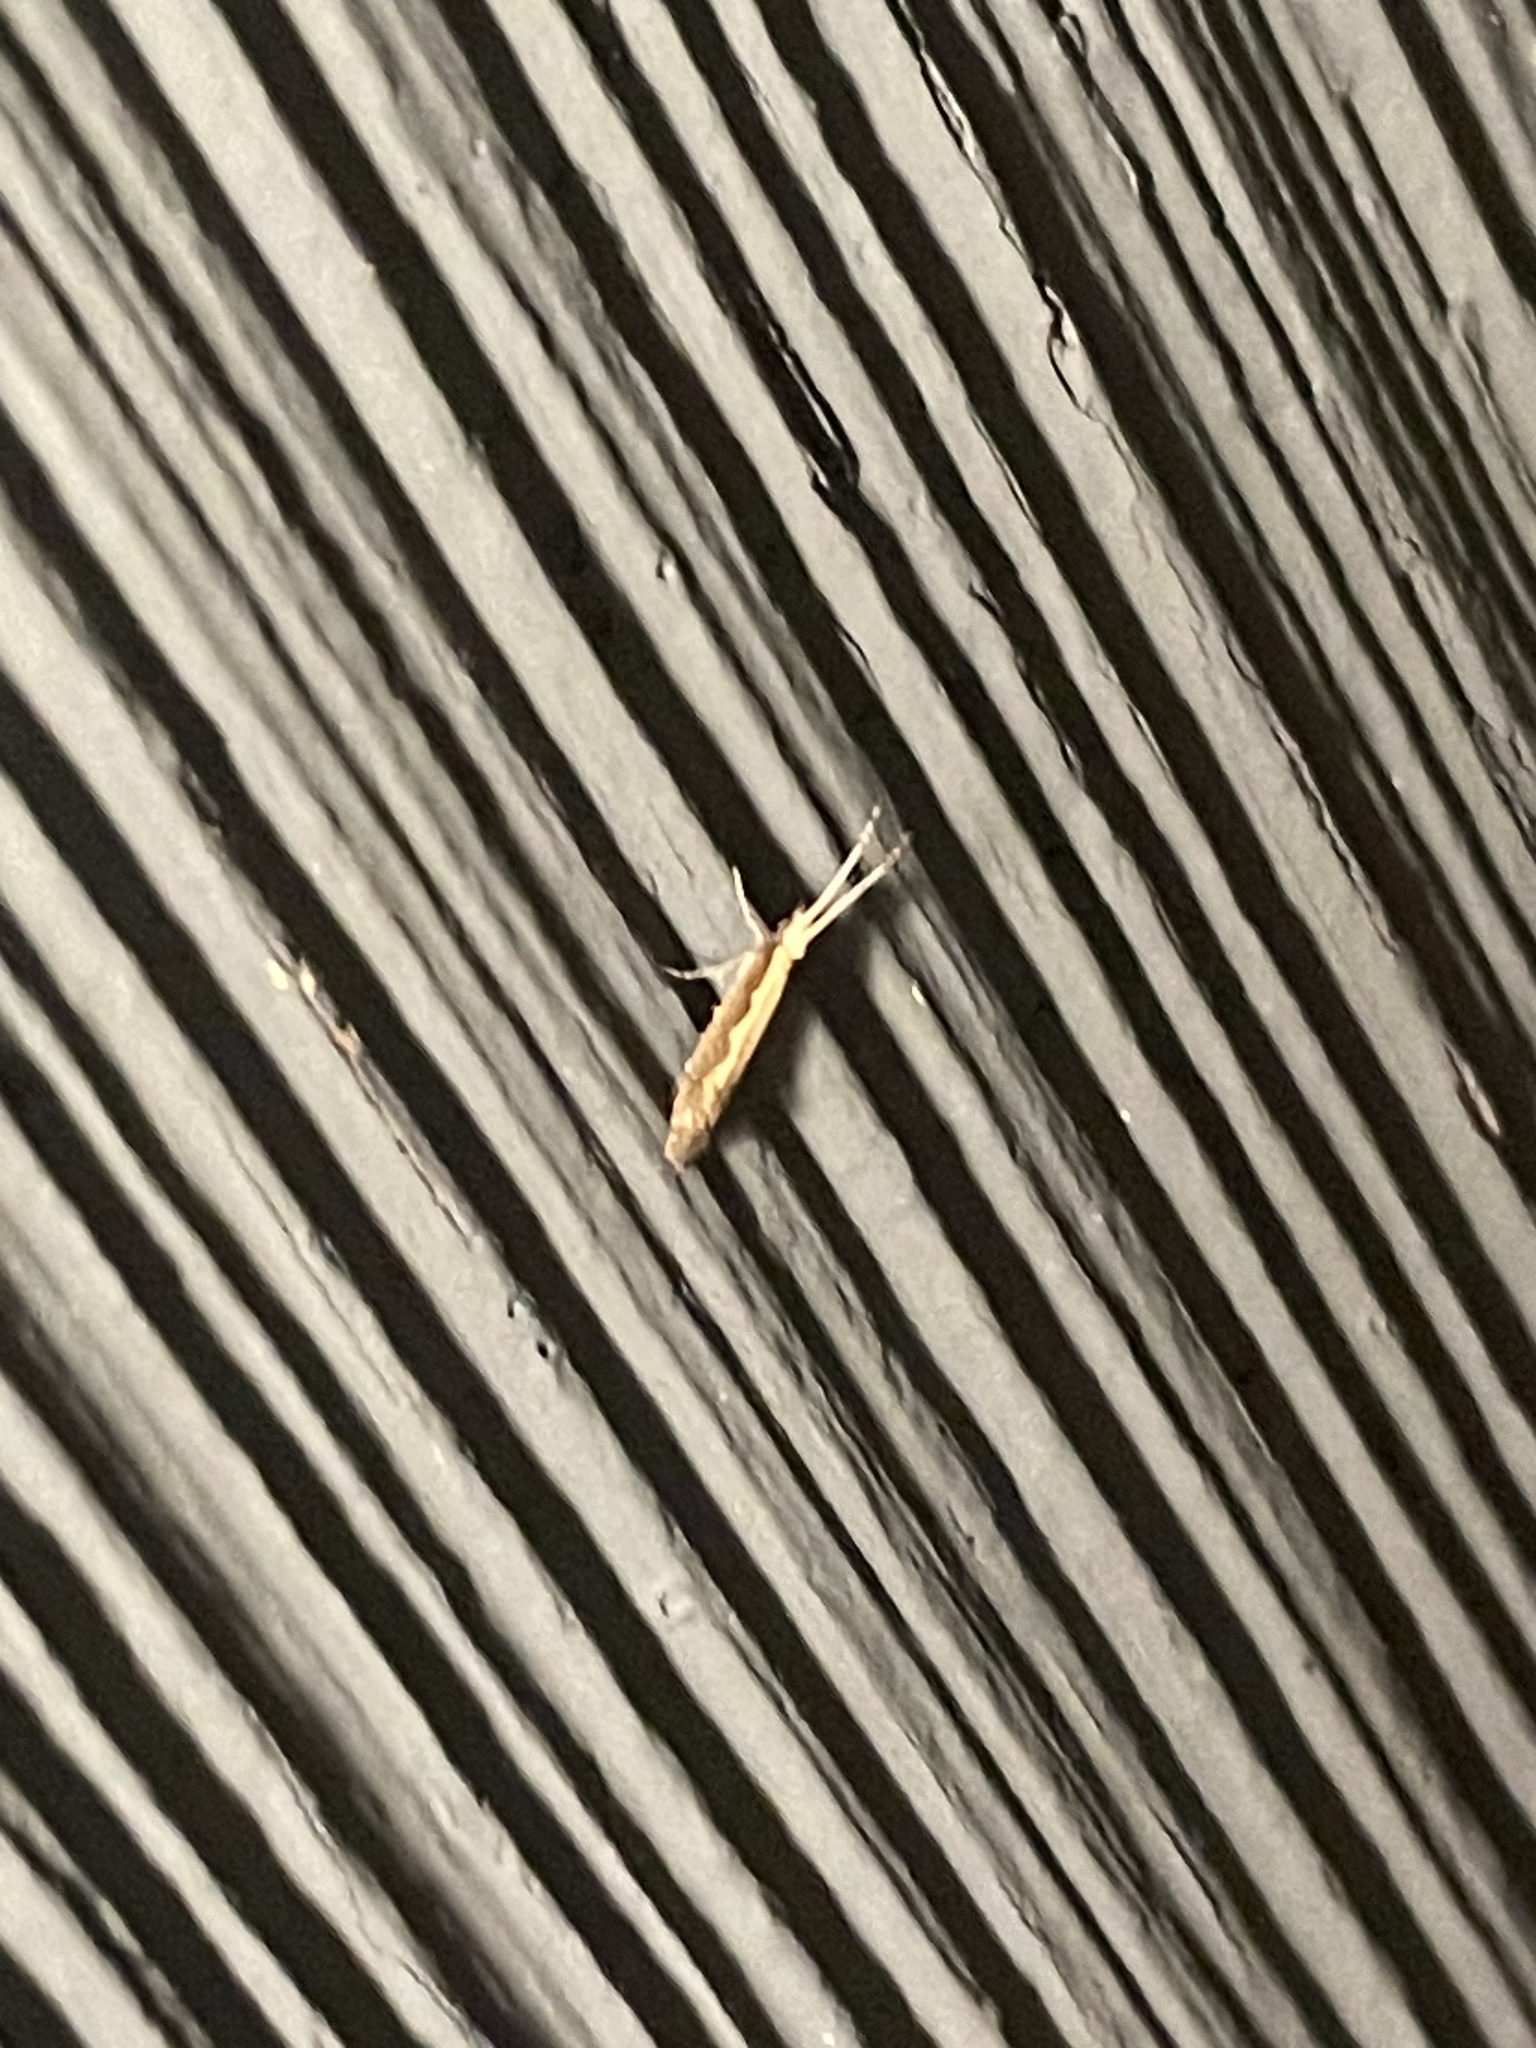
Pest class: diamondback_moth